Christian Møller

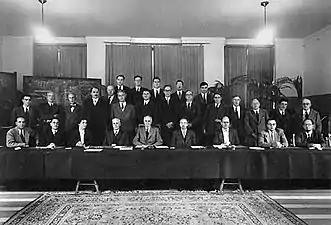
Solvay Conference on Physics in Brussels 1951. "Left to right, sitting:" Crussaro, Allen, Cauchois, Borelius, Bragg, Møller, Sietz, Hollomon, Frank; "middle row:" , Koster, , Flamache, Goche, Groven, Orowan, Burgers, Shockley, Guinier, C.S. Smith, , Laval, Henriot; "top row:" Gaspart, Lomer, Cottrell, Homes, Curien

Christian Møller (22 December 1904, 14 January 1980) was a Danish chemist and physicist who made fundamental contributions to the theory of relativity, theory of gravitation and quantum chemistry. He is known for Møller–Plesset perturbation theory and Møller scattering.